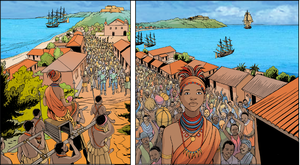
Pat Masioni est un auteur de bande dessinée, illustrateur et caricaturiste congolais.
L'expression bande dessinée africaine désigne les bandes dessinées produites en Afrique par des auteurs généralement africains.